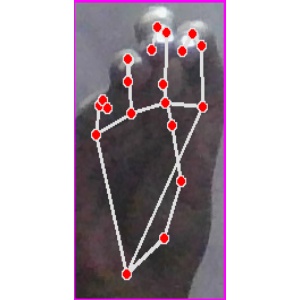
अक्षर: ङ